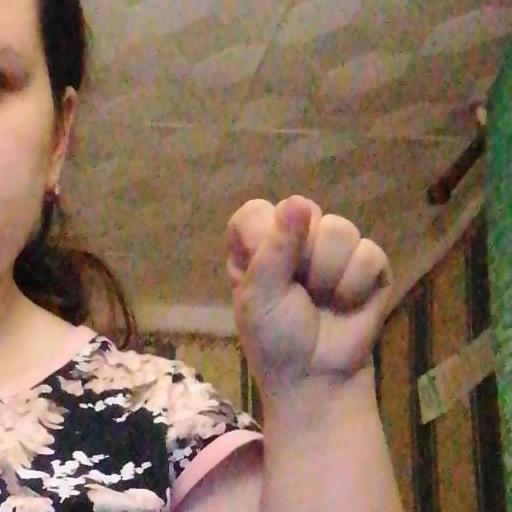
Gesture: fist